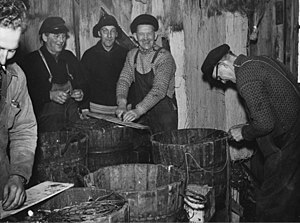
Lofotenfiskeriets historie / Mod moderne tider / Forvaltningen af den norsk-arktiske torsk
Lofotenfiskeriets historie begynder omkring år 1000. Fiskeriet i Lofoten er et kommercielt sæsonfiskeri, som op til moderne tid har spillet en vigtig rolle for norsk økonomi, og har været Norges største eksporterhverv. Først blev fisken videreforædlet som tørfisk. Senere, i begyndelsen af 1700-tallet, blev tørring og saltning til klipfisk mere almindelig.